Culture of Tunisia

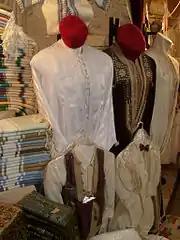
Jebbas and chechias in a souk in Tunis

In rural areas, the jebba is considered a ceremonial garment. White in summer and grey in winter, it is a sleeveless tunic that a man wears over a shirt, vest and baggy trousers (called seroual). On ordinary days, the men merely wear simple trousers and shirts, or/and a woollen tunic of a slimmer fit than the jebba and fitted with long sleeves. In winter, they wear a heavy wool cloak which is often hooded, or in the north a kachabiya, which differs from the latter by its brown and white stripes.